Tehachapi Loop

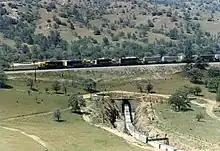
An eastbound Santa Fe train passes over itself on the loop in April 1987

The Loop became the property of the Union Pacific Railroad in 1996, when the Union Pacific and Southern Pacific systems merged. Trains of the BNSF Railway also use the loop under trackage rights.